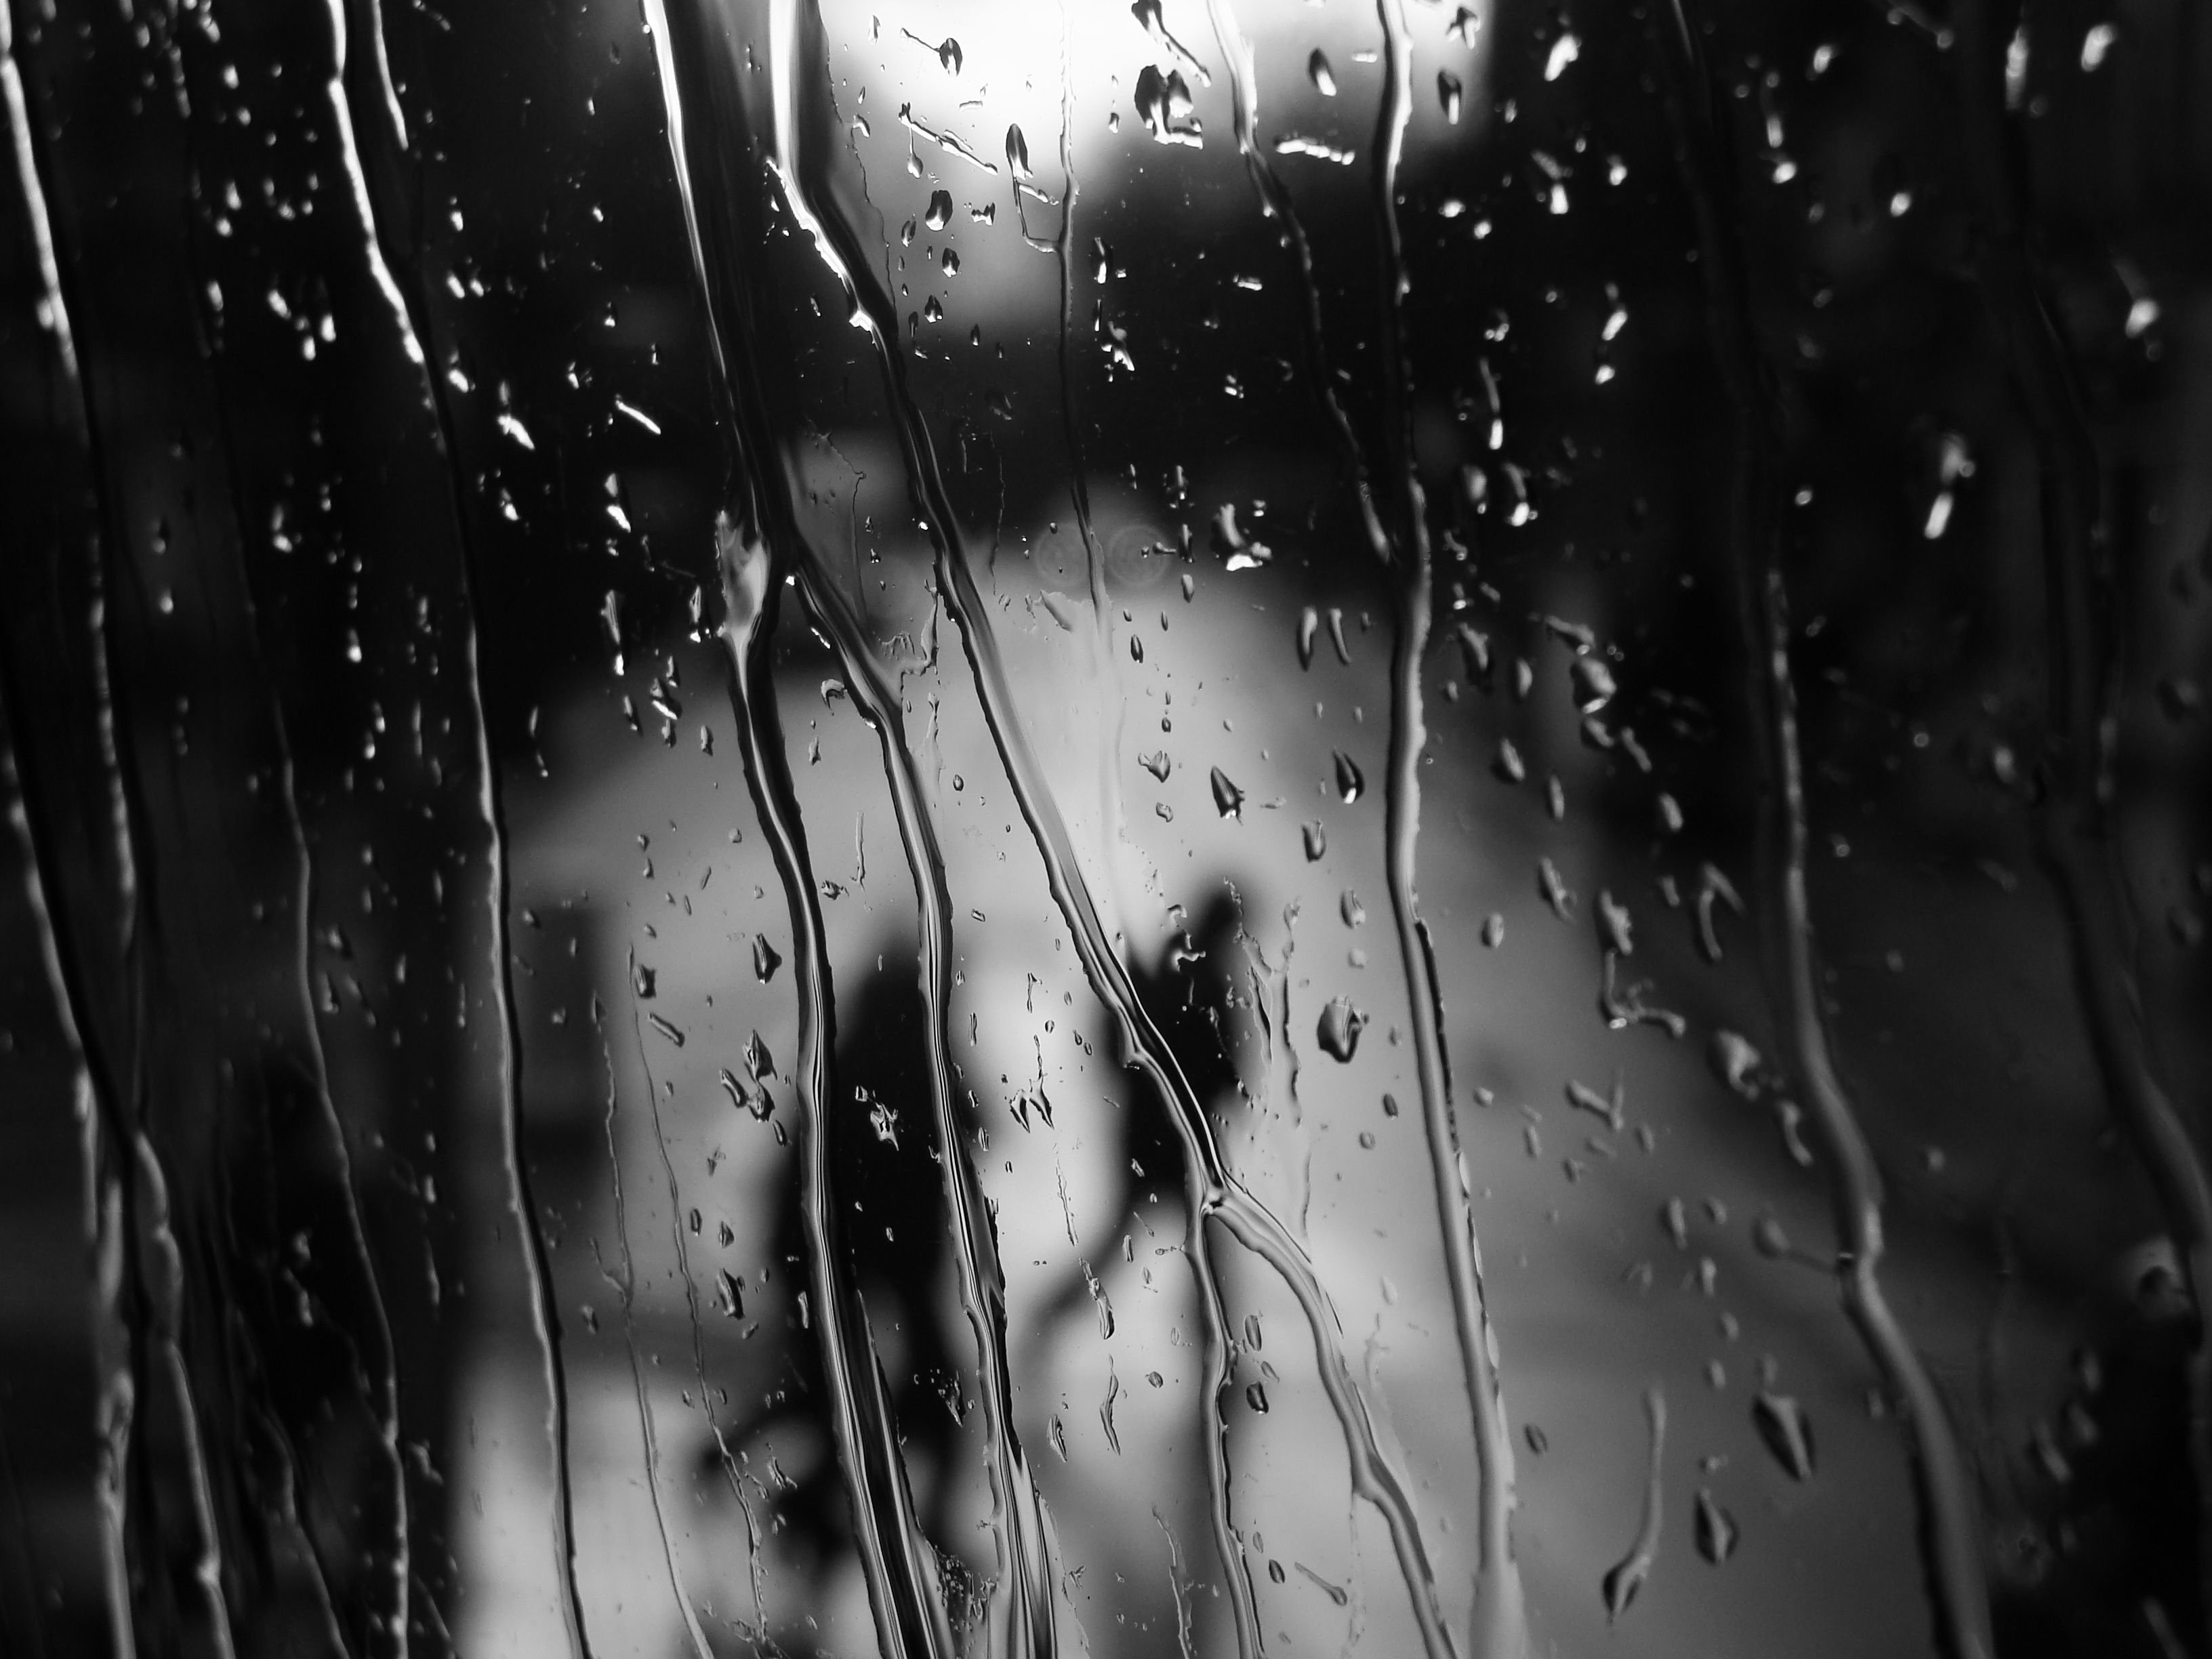
water, black and white, photography, rain, weather, darkness, black, monochrome, close up, freezing, drops of water, macro photography, water glass, monochrome photography